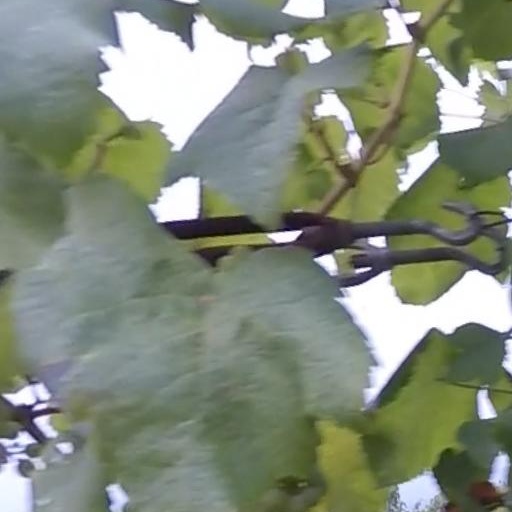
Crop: grape